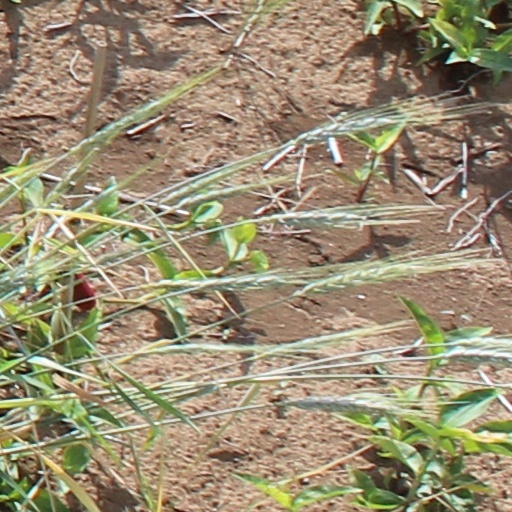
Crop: wheat